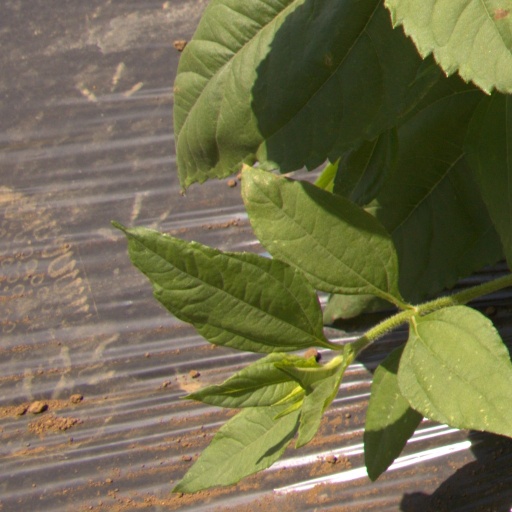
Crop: Jerusalem artichoke